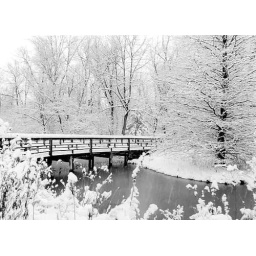
A snow-covered forest and bridge at the Botanical Garden in Ann Arbor, Michigan.